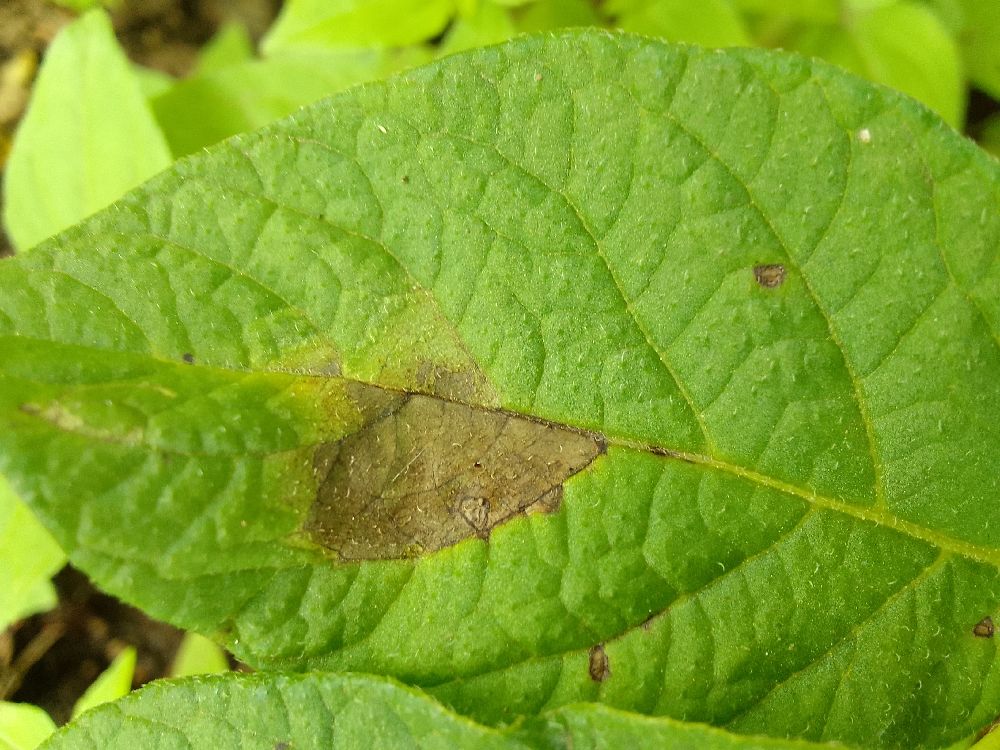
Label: Late blight